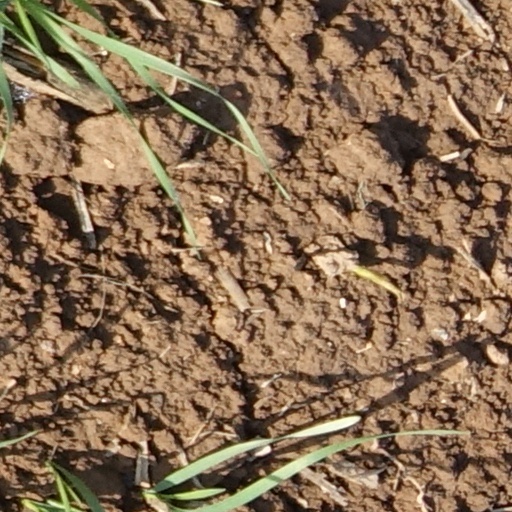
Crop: wheat